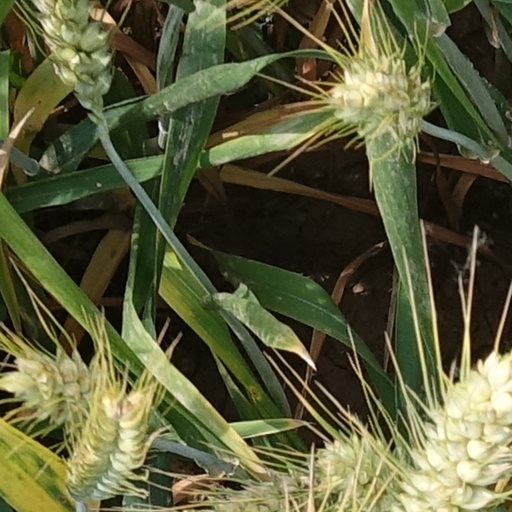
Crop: wheat